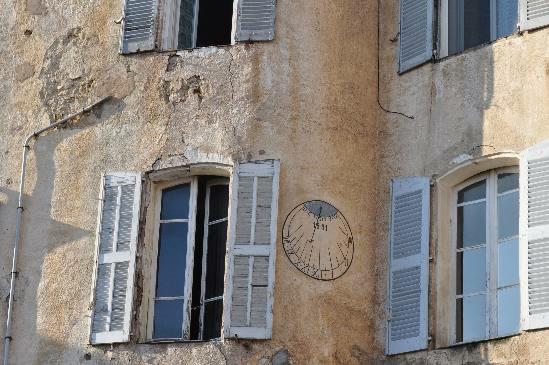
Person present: No